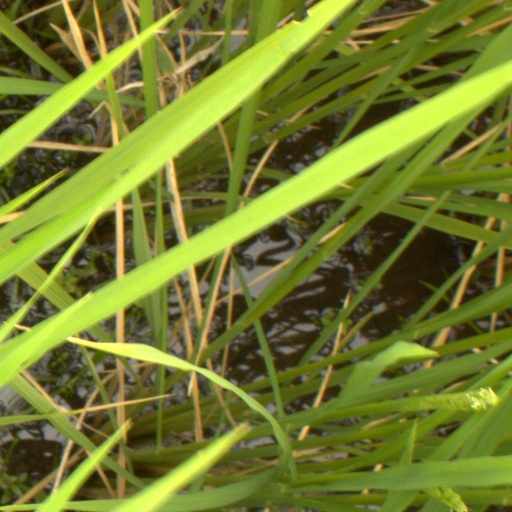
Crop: rice